Tropicagama

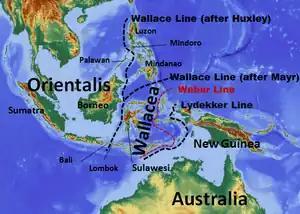
A map of Wallacea, bordered by the Wallace Line on the west and Lydekker's Line on the east

Sequencing and analysis of mitochondrial DNA, along with phylogenetic and divergence time analyses, reveals that the genus "Tropicagama" originated in the late Miocene and early Pliocene epoch. "T. temporalis" migrated from Australia to New Guinea during the Pliocene epoch, sometime between 2.3 and 4.7 million years ago (Ma). It then migrated from New Guinea across Lydekker's Line into Wallacea less than 1 Ma, during the mid-Pleistocene epoch. Wallacea is a zone of mixing between fauna of the Indomalayan and Australasian ecozones. The eastern border of this zone is represented by a zoogeographical boundary known as Lydekker's Line, while the Wallace Line defines the western border.